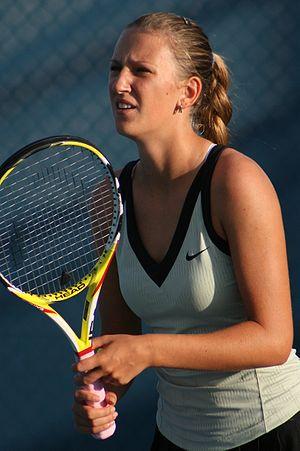
La Biélorussie ou Bélarus, en forme longue la république de Biélorussie ou la république du Bélarus, est un pays d'Europe orientale sans accès à la mer, bordée par la Lettonie au nord, par la Russie au nord-est et à l'est, par l'Ukraine au sud, par la Pologne à l'ouest et par la Lituanie au nord-ouest.